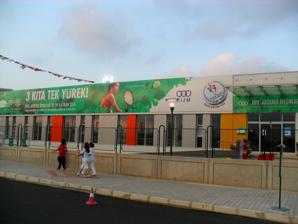
Building: Mersin Tennis Complex
Country: Turkey
Year built: 2013
Multi tennis court in Turkey Mersin Tennis Complex Location 32.cadde, Yenişehir , Mersin Coordinates 36°47′27″N 34°33′05″E / 36.79083°N 34.55139°E / 36.79083; 34.55139 Owner Ministry of Youth and Sports Capacity 3000 Opened 2013 ; 12 years ago ( 2013 ) Mersin Tennis Complex is a multi tennis court constructed for the 2013 Mediterranean Games in Mersin , Turkey . Geography At about 36°47′27″N 34°33′05″E / 36.79083°N 34.55139°E / 36.79083; 34.55139 the tennis complex is situated to the west of the city center. The beeline distance between the complex and the Mediterranean Sea coast is 2,800 metres (9,200 ft). Description The complex consists of two blocks.  There are two indoor and eight open courts in the complex. The total sitting capacity of the main court is 3000. 2013 Mediterranean Games At 2013 Mediterranean Games the complex hosted tennis event between 24th and 29 June. References ^ a b Mediterranean Games official page Archived 2013-07-02 at archive.today ^ Mersin info page (in Turkish) Archived 2013-07-02 at archive.today ^ Program page v t e Sports venues of the 2013 Mediterranean Games Mersin Province Mersin Edip Buran Arena Macit Özcan Sports Complex Mersin District 7 Sports Hall Mersin Gymnastics Hall Mersin Olympic Swimming Pool Mersin Tennis Complex Mersin Volleyball Hall Mezitli Sports Hall Nevin Yanıt Athletics Complex Servet Tazegül Arena Tevfik Sırrı Gür Stadium Toroslar Bocce Facility Adnan Menderes Boulevard Atatürk Park CNR Yenişehir Exhibition Center Mersin Marina Mersin University Erdemli Erdemli Shooting Range Erdemli Sports Hall Kızkalesi Tarsus Tarsus City Stadium Tarsus Arena Adana Province Adana Lütfullah Aksungur Sports Hall Yüreğir Serinevler Arena Çukurova University Seyhan Lake Public places used as sports venues are shown in italic v t e Mersin Province Settlements Center city Mersin Districts (İlçe) Akdeniz Mezitli Toroslar Yenişehir Anamur Aydıncık Bozyazı Çamlıyayla Erdemli Gülnar Mut Silifke Tarsus All settlements List of populated places in Mersin Province Culture Universities Mersin University Çağ University Tarsus University Toros University Middle East Technical University Institute of Marine Sciences Alata Research Institute of Horticulture Museums etc. Anamur Museum Arslan Eyce Private Amphora Museum Erdemli Yörük Museum Emirler Archaeological Site and City Forest Museum Gözlükule Research Center Mersin Archaeological Museum Mersin Atatürk Museum Mersin Museum Mersin Naval Museum Mersin State Art and Sculpture Museum Mersin Urban History Museum Mersin Water Museum Narlıkuyu Museum Silifke Museum Silifke Atatürk Museum Tarsus Çanakkale Park Museum Tarsus Museum Taşucu Atatürk Museum Monuments Atatürk Monument Mersin Martyrs' Memorial Frederick Barbarossa Memorial Archaeological wealth Adamkayalar Akkale Ala Bridge Alahan Monastery Altından geçme Anchiale Ancient road in Tarsus Anemurium Aphrodisias Athena relief Aulai Aya Tekla Church Baç Bridge Balabolu Belenkeşlik Castle Canbazlı ruins Caracalla's inscription Casemates of İbrahim Pasha Cleopatra's gate Corycus Çanakçı rock tombs Çandır Castle Çatıören Dağlı Castle Dikilitaş Donuktaş Dörtayak Eğribük (Palaiai) Elaiussa Sebaste Emirzeli Evciler Castle Gömeç Gözlükule Gözne Castle Gülek Castle Hasanaliler Church Hisarin Castle Imbriogon (Demircili) Işıkkale Kabaçam Karakabaklı Kelenderis mosaic Kırkkaşık Bedesten Kızlar Kalesi Kilise Tepe Kravga Bridge Kuzucubelen Castle Lamas Aqueduct Lampron Mamure Castle Mancınık Castle Mausoleum of Danyal Melenia Meydan Castle Meydancık Castle Mezgitkale Mut Castle Nagidos Olba Olba Aqueduct Öküzlü ruins Pasha's Tomb Roman road in Cilicia Saint Paul's Well Shahmeran Hamam Silifke Bridge Silifke Castle Sinap Castle Sinekkale Softa Castle Soli Tapureli ruins Taşgeçit Bridge Taşhan, Mut Tece Castle Tekir ambarı Tekkadın ruins Temple of Jupiter (Silifke) Tırmıl Tokmar Castle Uzuncaburç (Diokaesareia) Üçayaklı ruins Veyselli rock reliefs Warrior relief of Efrenk Yanıkhan Yelbiz Castle Yumuktepe others Mezitli Producer Women's Market Buildings and structures Modern Mersin Halkevi Mersin Congress and Exhibition Center Atatürk Cultural Center CNR Yenişehir Exhibition Center Mertim Mersin Aquapark Atatürk Park Mersin Marina Tarsus Zoo Mosques and madrasas Muğdat Mosque Grand Mosque of Mersin Mersin Old Mosque Müftü Mosque Tarsus Old Mosque Grand Mosque of Tarsus Kubat Pasha Medrese Laal Pasha Mosque Güzeloluk Mosque Churches Mersin Catholic Church Mersin Orthodox Church Saint Paul's Church Cemeteries Mersin Interfaith Cemetery Cyprus Memorial Forest in Silifke Dams Alaköprü Dam Berdan Dam Birkapılı Dam Gezende Dam Kadıncık 1 HES Kadıncık 2 HES Kayraktepe Dam Otluca HES Pamukluk Dam Silifke HES Industry and trade ATAŞ (Refinery) ACS Mersin Sodakrom Çimsataş Mersin Free Zone Transportation Transport in Mersin Province Mersin Harbor Taşucu Seka Harbor Yeşilovacık Fishing Port Mersin railway station Tarsus railway station Yenice railway station Tırmıl railway station Karacailyas railway station Huzurkent railway station Taşkent railway station Mersin Bus Terminus Çukurova Regional Airport İsmet İnönü Boulevard Adnan Menderes Boulevard Gazi Mustafa Kemal Boulevard Kushimoto Street Boğsak Tunnel Mersin Lighthouse Anamur Lighthouse Aydıncık Lighthouse Sports venues Edip Buran Arena Macit Özcan Sports Complex Mersin Seventh Region Sports Hall Mersin Gymnastics Hall Mersin Arena Mersin Olympic Swimming Pool Mersin Tennis Complex Mersin Volleyball Hall Mezitli Sports Hall Nevin Yanıt Athletics Complex Servet Tazegül Arena Tevfik Sırrı Gür Stadium Toroslar Bocce Facility Erdemli Shooting Range Erdemli Sports Hall Tarsus City Stadium Tarsus Arena Geographical features Mersin Gulf Paradeniz Kızılbağ Pond Arslanköy Pond Aydıncık Islands Babadıl Islands Boğsak Islet Bozyazı Island Dana Island Güvercin Islet Saplı Islet Yelkenli Island Yılanlı Island Cape Anamur Cape Tisan Kaledran Creek Dragon Creek Sini Creek Soğuksu Creek Babadıl Creek Göksu River Lamas River Alata River Karacaoğlan River Tece Creek Mezitli River Efrenk River Berdan River Tarsus Waterfall Yerköprü Fall Sertavul Pass Gülek Pass Karboğazı Karakız Lake Karabucak Forest Aydıncık Nature Park Gümüşkum Nature Park Karaekşi Nature Park Pullu I Nature Park Erdemli Pine Groove Kanlıdivane Cennet and Cehennem Akhayat sinkhole Egma Sinkhole Çukurpınar Cave Aydıncık Cave Yedi Uyurlar Cave Kisecik Canyon Mersin Province